Angelo Secchi

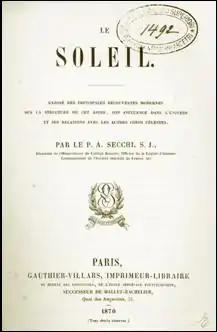
Le Soleil: Exposé des Principales Découvertes Modernes (The Sun: Presentation of the Major Modern Discoveries). Cover.

During his career, Fr. Secchi published about 730 papers in scientific journals. He also published a number of books.